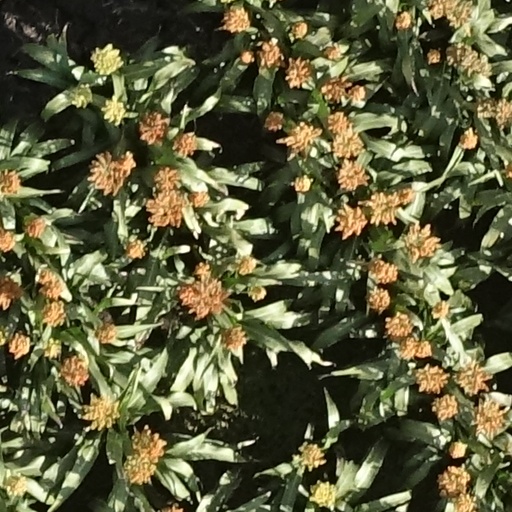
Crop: sorghum